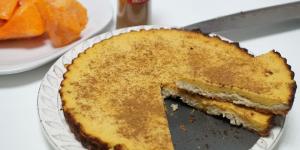
tarta de calabaza facil